2025 Cook Out 400 (Richmond)

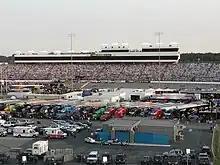
Richmond Raceway, the track where the race was held.

Richmond Raceway (RR) is a 0.75 miles (1.21 km), "D"-shaped, asphalt race track located just outside Richmond, Virginia in unincorporated Henrico County. It hosts the NASCAR Cup Series, NASCAR Xfinity Series and the NASCAR Craftsman Truck Series. Known as "America's premier short track", it has formerly hosted events such as the International Race of Champions, Denny Hamlin Short Track Showdown, and the USAC sprint car series. Due to Richmond Raceway's unique "D" shape which allows drivers to reach high speeds, Richmond has long been known as a short track that races like a superspeedway. With its multiple racing grooves, and proclivity for contact Richmond is a favorite among NASCAR drivers and fans.